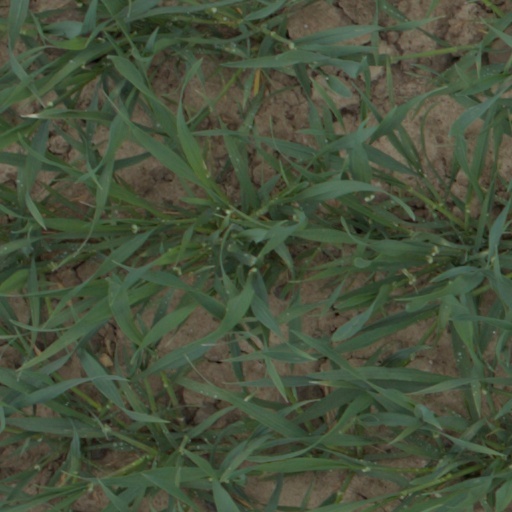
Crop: wheat